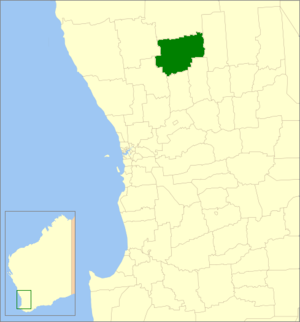
Le Comté de Wongan-Ballidu est une zone d'administration locale au sud-est de l'Australie-Occidentale en Australie. Le comté est situé à 180 kilomètres au nord-nord-est de Perth, la capitale de l'État.